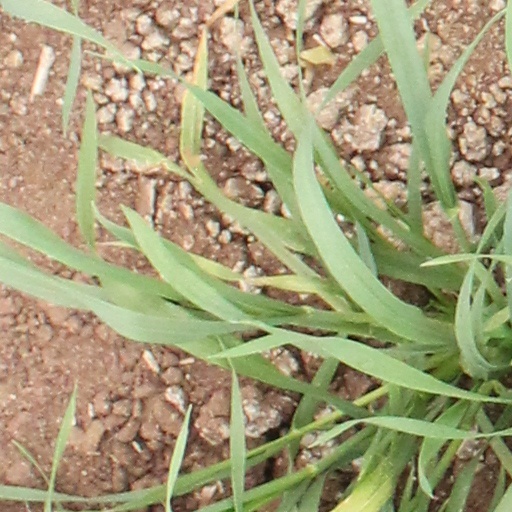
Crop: wheat